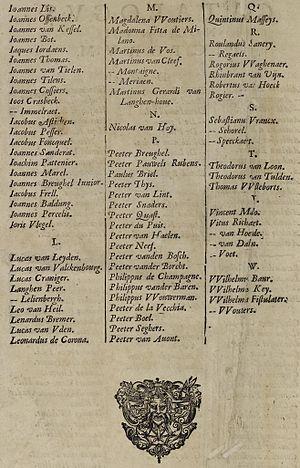
Theatrum Pictorium ou Le Théâtre de la Peinture est le titre d'un livre publié en 1660 par le peintre David Teniers le Jeune pour le compte de son employeur, l'archiduc Léopold Guillaume d'Autriche : c'est le catalogue des 243 tableaux italiens et flamands appartenant à la collection de l'archiduc, illustré de gravures. Une seconde édition est publiée en 1673.